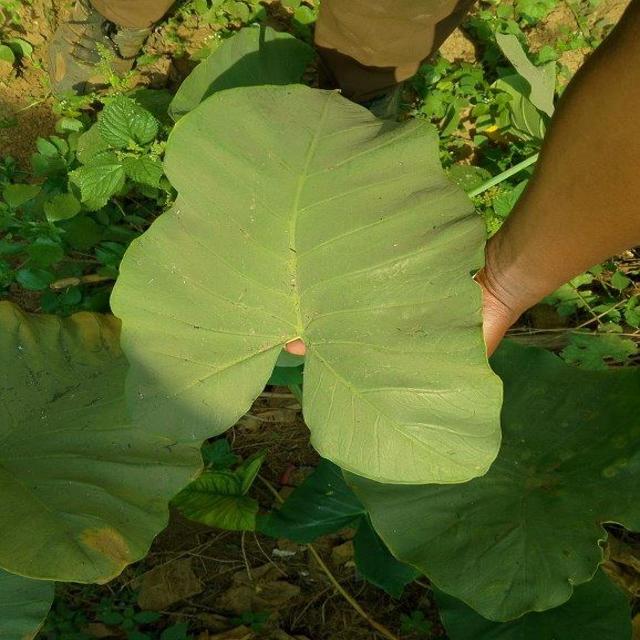
Label: Healthy